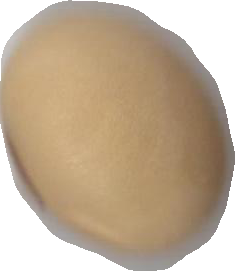
Variety: Anjasmoro